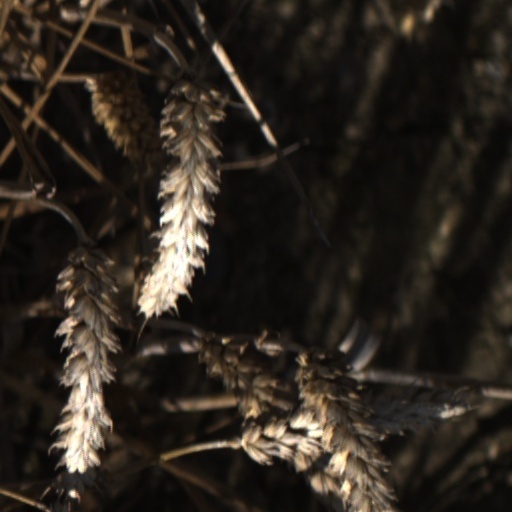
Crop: wheat